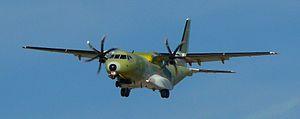
L'Airbus C295 est un avion cargo tactique militaire développé en Espagne par Airbus Defence and Space. Il s'agit d'une évolution de l'Airbus CN235, qui a donné comme ce dernier naissance à une version d'avion de patrouille maritime baptisée Persuader.